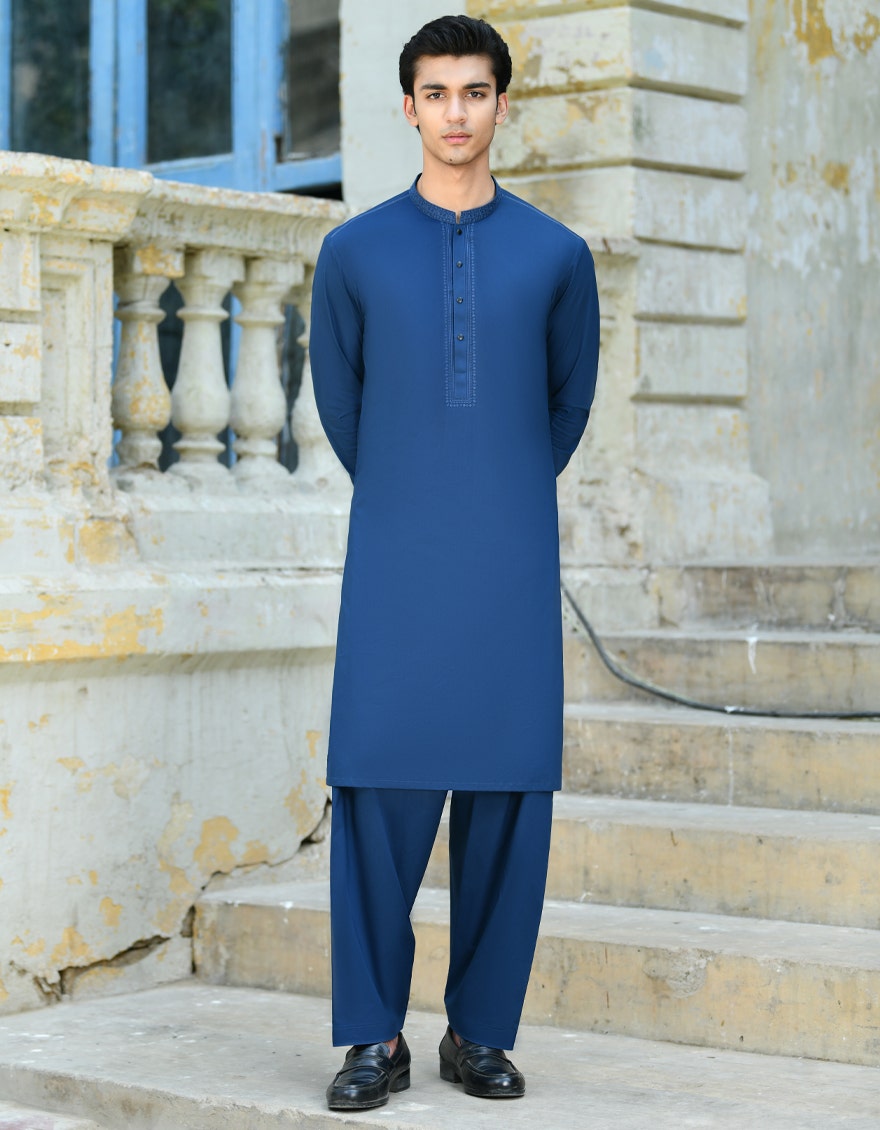
blue khan dress tees